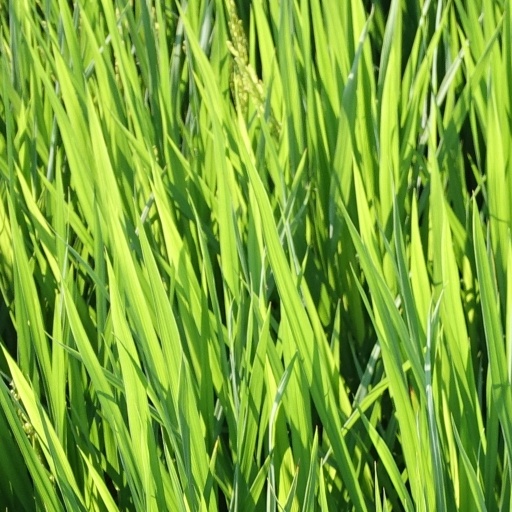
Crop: rice